Who Cooked Adam Smith's Dinner?

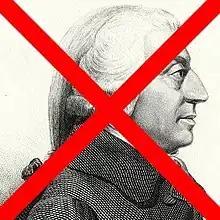
Marçal critiques Adam Smith and economists more broadly both for failing to acknowledge domestic activities and trying to copy a method inspired by Newton in a scientistic manner. Which she argues is ill-equipped for managing human affairs.

The book underscores the pervasive influence of neoliberal ideology in shaping the economic discipline. Central to Marçal's critique is the concept of the so-called "economic man," a prevailing but overly simplistic paradigm within economics. Marçal presents Keynes' usage of "economic man" as a transient construct. As she puts it: "a useful idiot" inviting reflection on the potential evolution of paradigms of resource allocation. She also notes how Keynes made calculations (that later turned out to be very pessimistic since "we" are in fact richer than Keynes predicted) regarding that we would be able to stop working before 2030 and devote ourselves to "art, poetry, spiritual values, philosophy, taking pleasure in life, and admiring the 'lilies of the field'".